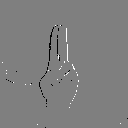
ASL letter: u